Ranger School

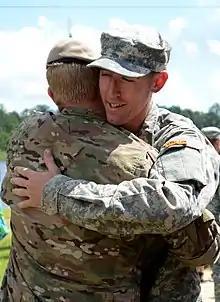
Ranger School graduate congratulated by his superior officer (June 2015).

Historically, the graduation rate has been around 50%, but this has fluctuated. In the period prior to 1980, the Ranger School attrition rate was over 65%. 64% of Ranger School class 10–80 graduated. The graduation rate has dropped below 50% in recent years: 52% in 2005, 54% in 2006, 56% in 2007, 49% in 2008, 46% in 2009, 43% in 2010, and 42% in 2011. Recycles are included in the graduation rates. Recycles are tracked by the class they start with, and affect only that class's